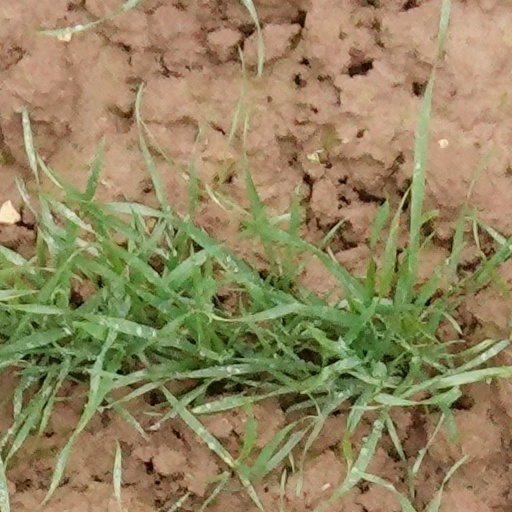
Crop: wheat